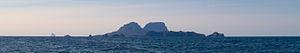
L'île Lord Howe, en anglais Lord Howe Island, est une île d'Australie d’origine volcanique en forme de croissant. Elle est rattachée administrativement à la Nouvelle-Galles du Sud. Elle doit son nom à Lord Howe, Admiral of the Fleet de la Royal Navy à la fin du XVIIIᵉ siècle